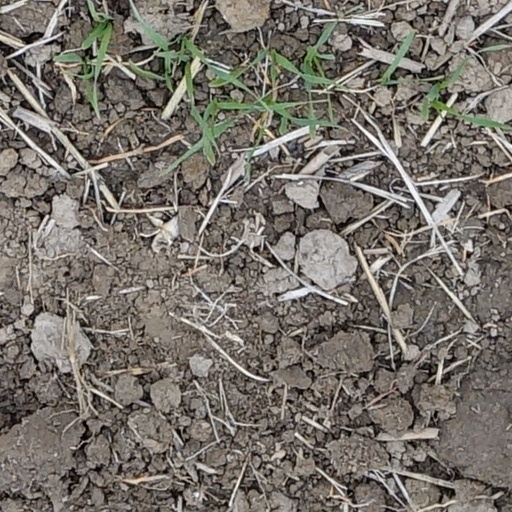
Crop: wheat